Donald's Happy Birthday

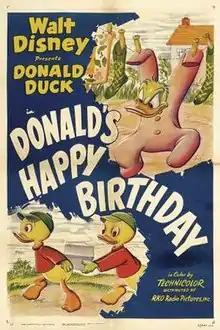
Theatrical release poster

Donald's Happy Birthday is a 1949 Donald Duck cartoon featuring Donald Duck and his nephews Huey, Dewey, and Louie. In the short film, Huey, Dewey, and Louie would like to buy a box of cigars for Donald's birthday but Donald decides to keep the money.